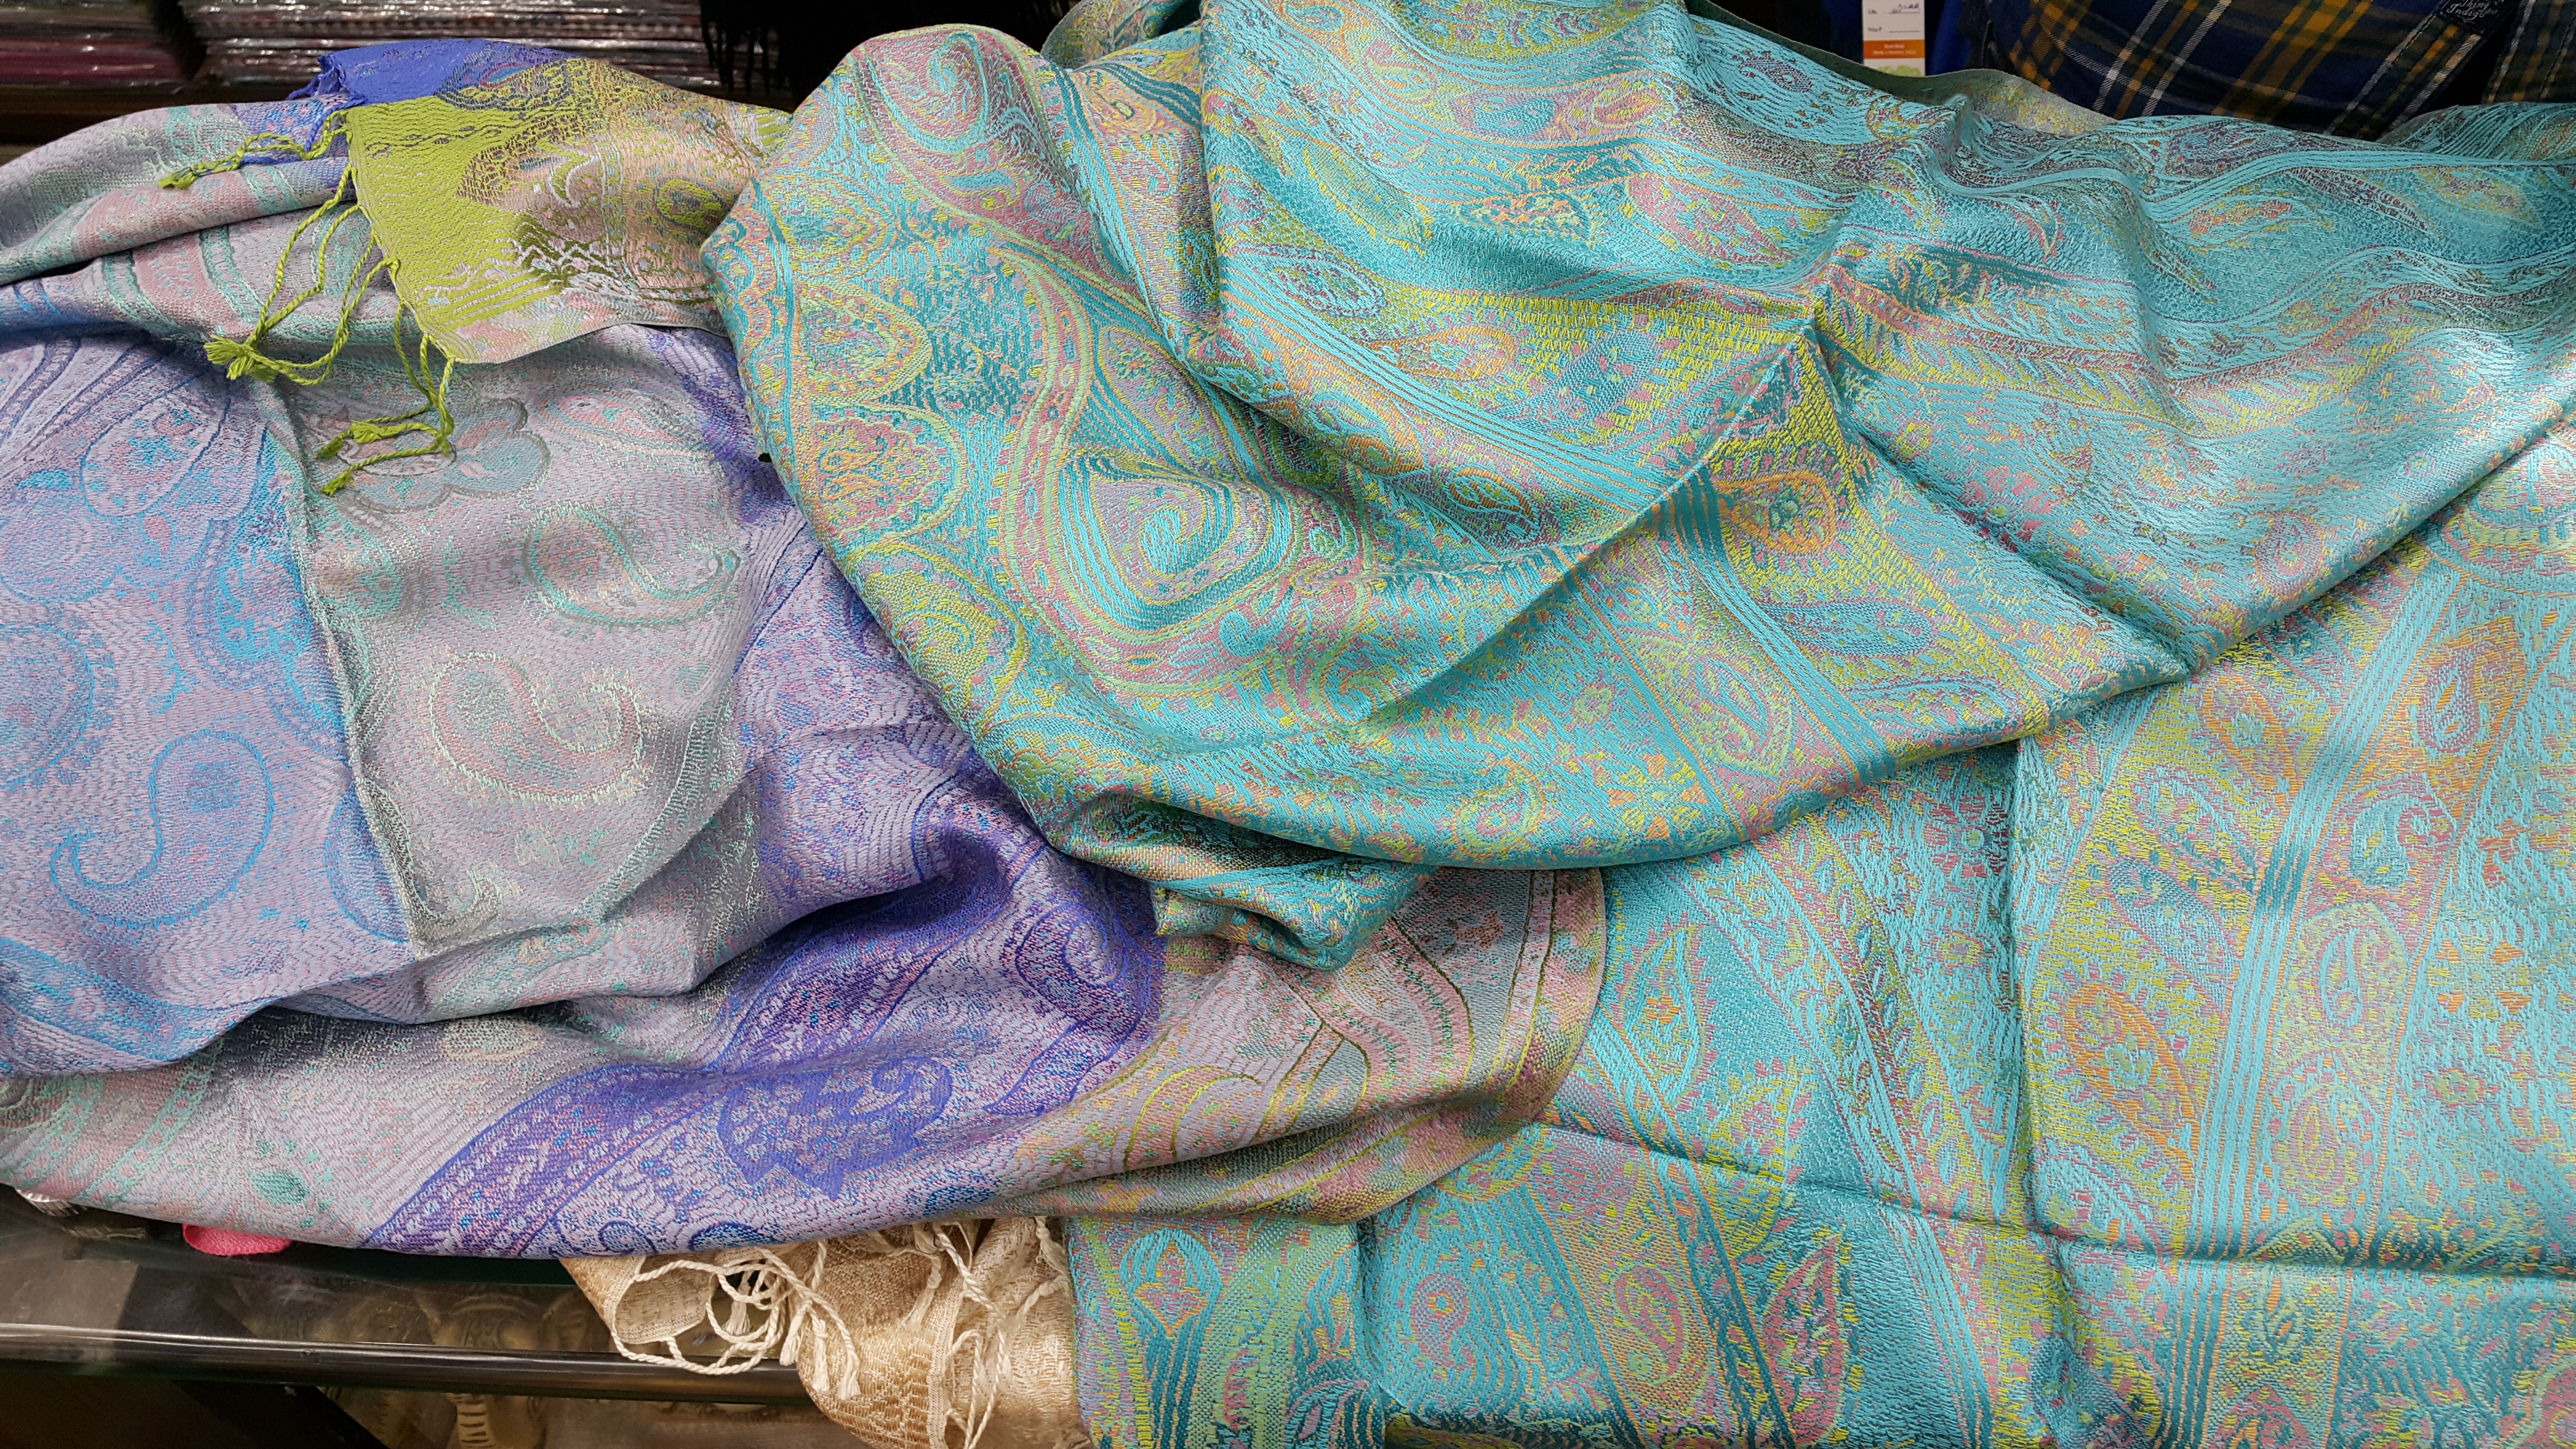
pattern, color, blue, clothing, wool, scarf, textile, art, dress, india, cashmere